MiNT Camera

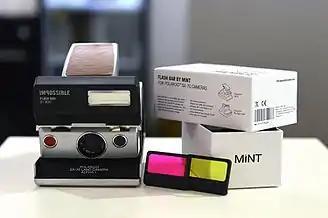

The MiNT Lens Set was also released in the same year. It can be used with any Polaroid SX-70 camera. The set includes an ND filter, blue filter, yellow filter, close-up lens and a fisheye lens to create different effects. Since Polaroid film will exhibit red or yellow colour casts under bright sunlight and hot weather, using a blue filter will correct the white balance to a more natural colour. The yellow filter is used with black & white film to increase image contrast.